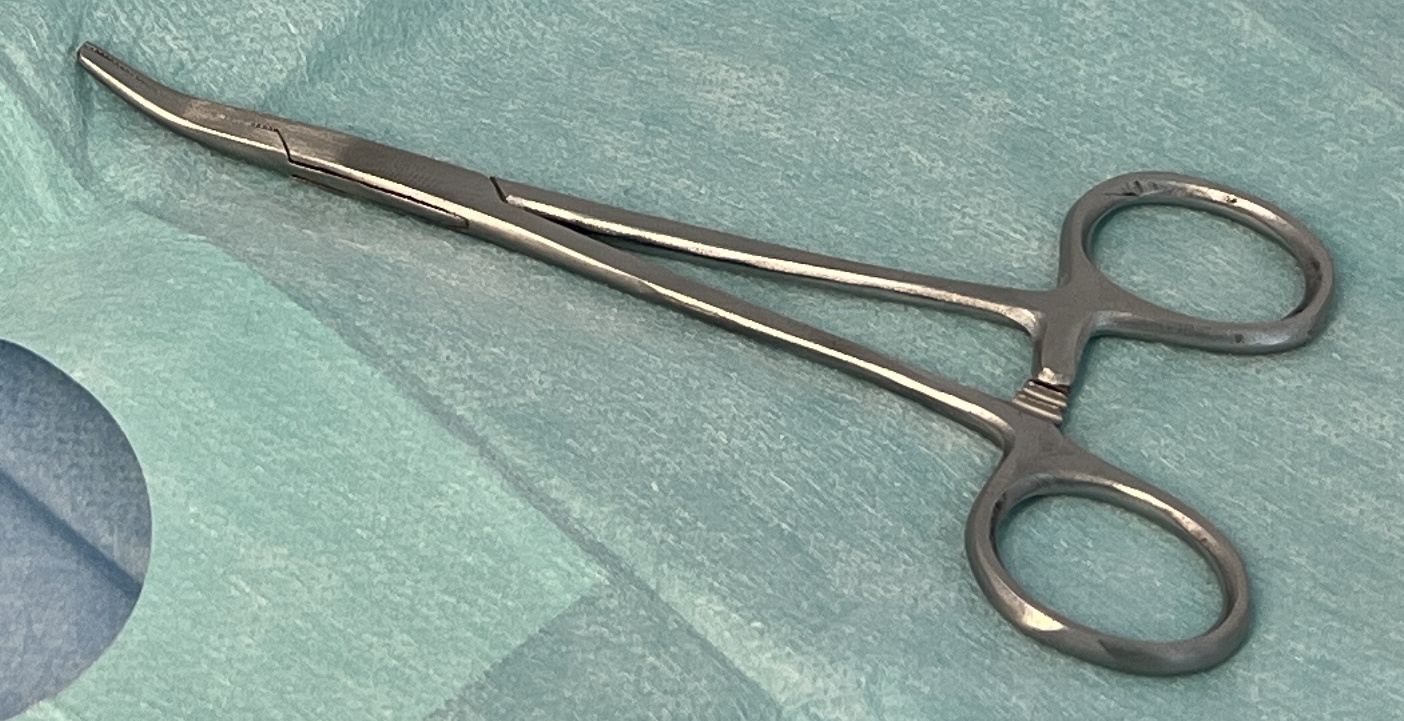
Hinged instrument state: closed